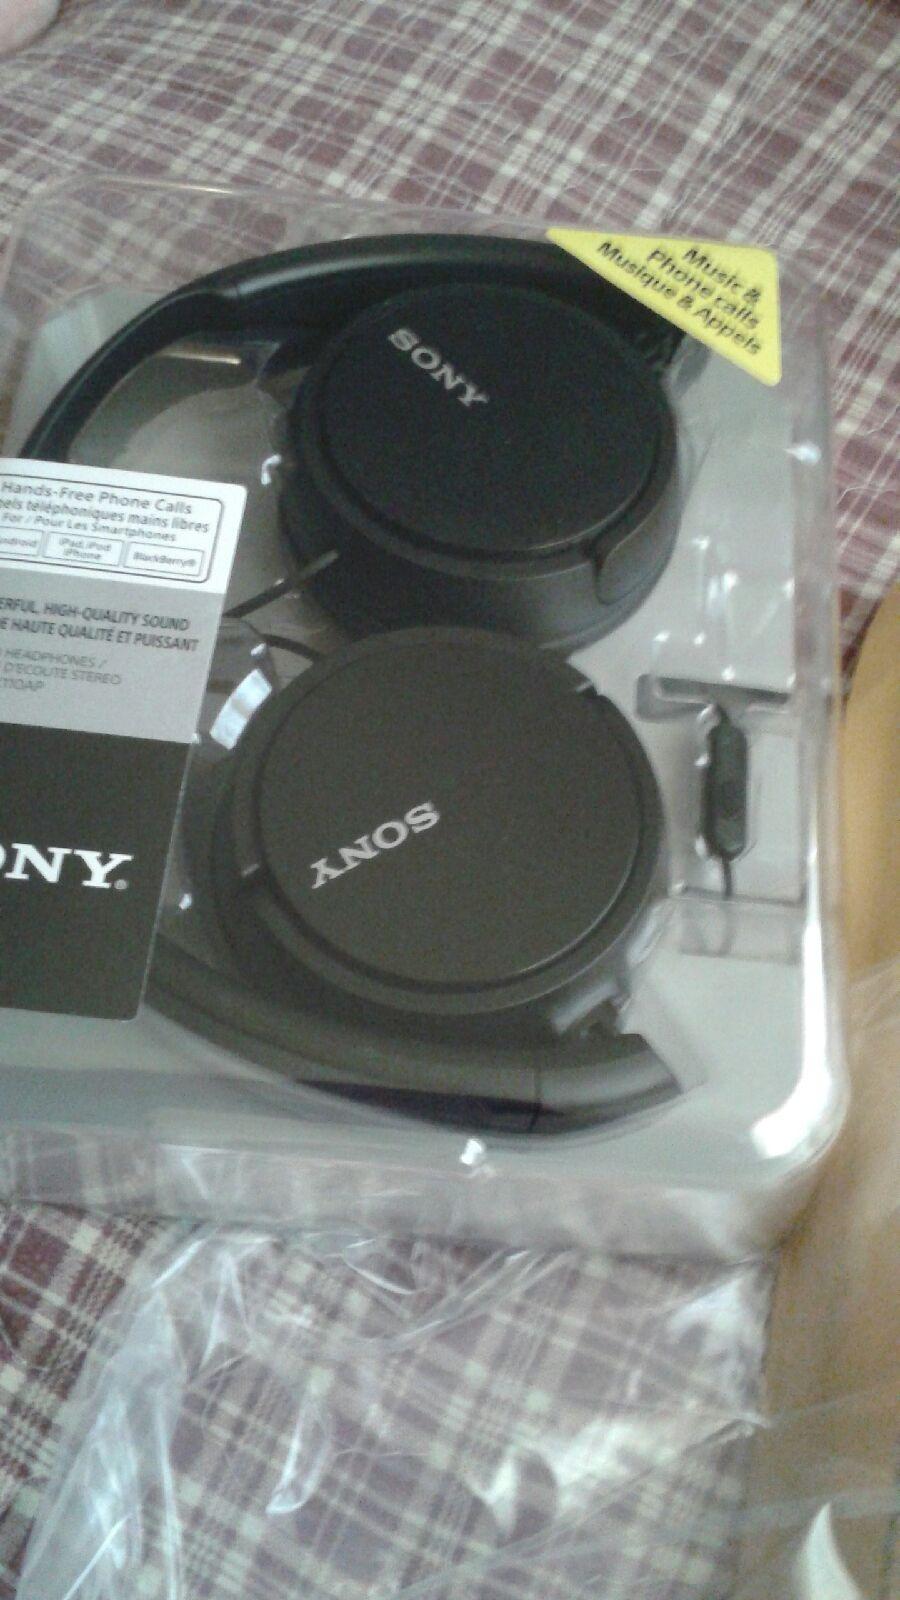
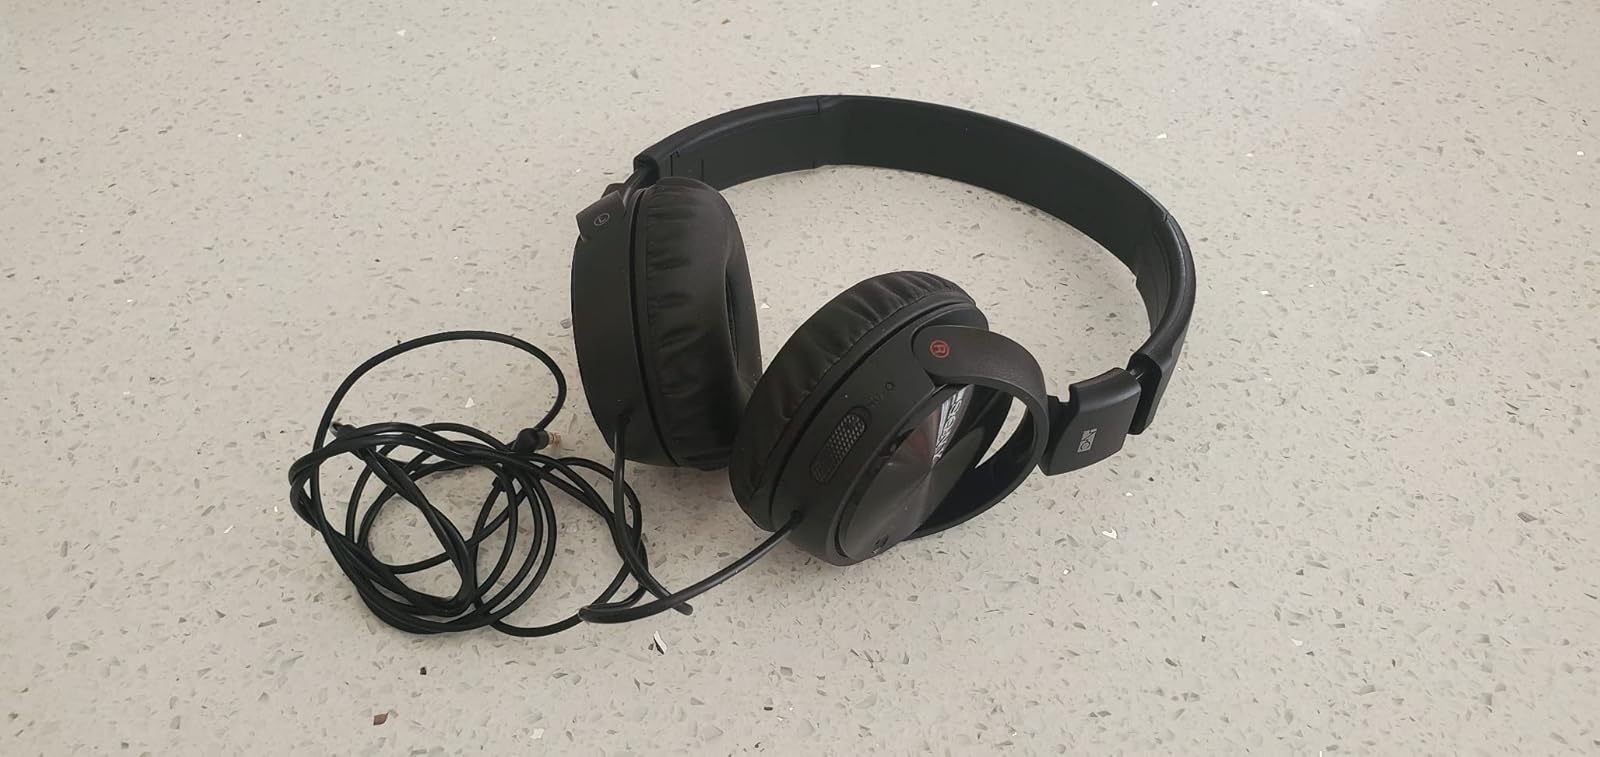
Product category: headphones
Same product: no